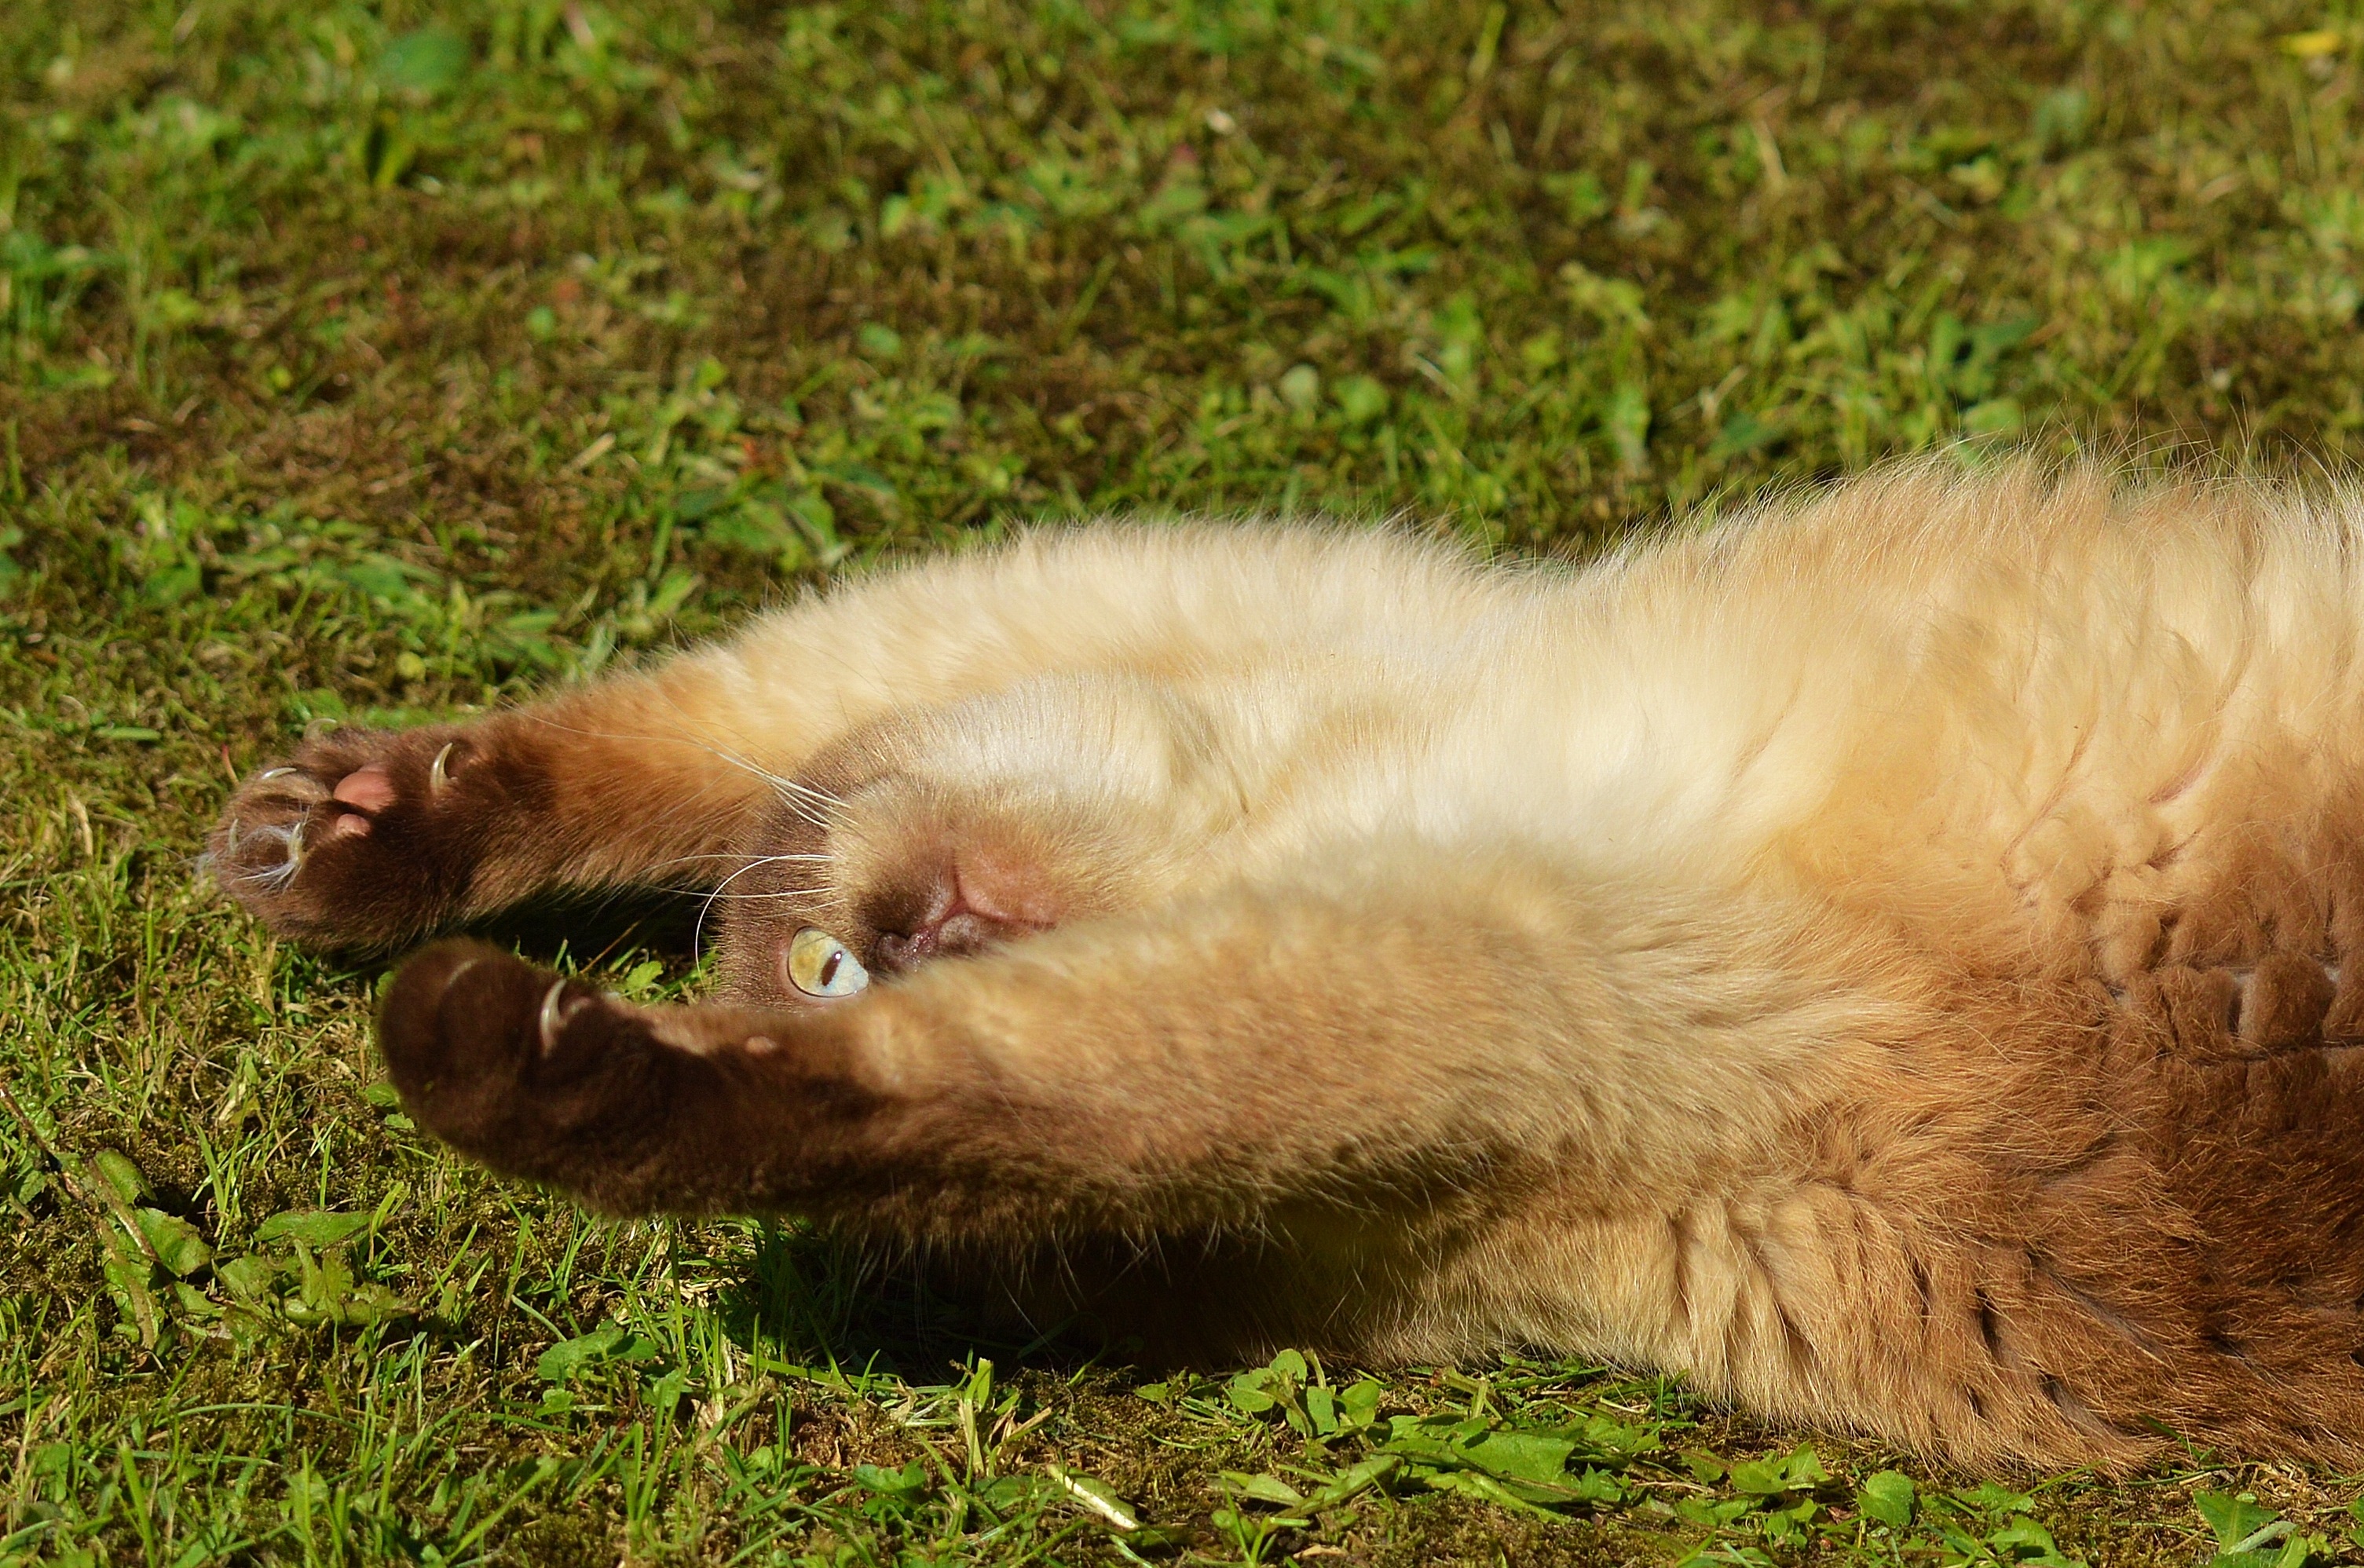
grass, play, sweet, cute, wildlife, fur, cat, brown, mammal, fauna, blue eye, thoroughbred, whiskers, beige, vertebrate, mieze, dear, british shorthair, dog breed group